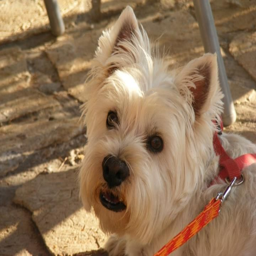
animal possess a small , balanced and hard frame covered inside a-inch white coat .